Castle of Miranda do Douro

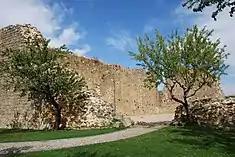
The manicured greens alongside the fortification walls

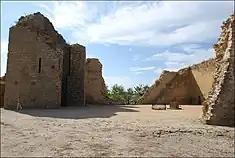
Interior spaces of the castle and barbican

The town originated in Celt settlement and survived during the Roman occupation of the Iberian Peninsula, and systematically influenced by cultural shifts initiated by the Suebi, Visigoths and the Moors by 8th and 9th centuries. The settlement was definitively conquered from the Moors in 857, by forces loyal to Count Henry.